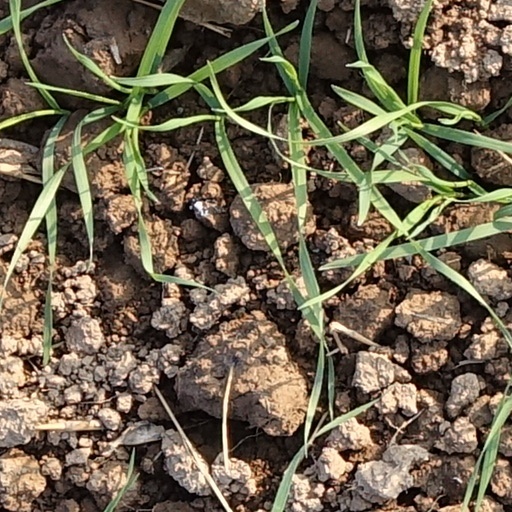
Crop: wheat